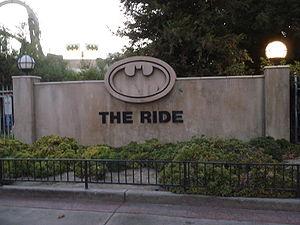
Batman: The Ride sont des montagnes russes en métal inversées présentes dans de nombreux parcs d'attractions dont plusieurs de la chaîne Six Flags. L'attraction a été conçue par Werner Stengel et construite par Bolliger & Mabillard et a ouvert la première fois en 1992 à Six Flags Great America. C'est le premier modèle de montagnes russes inversées.